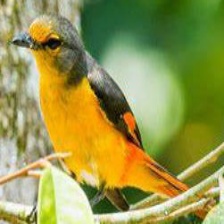
Species: FIERY MINIVET
Scientific name: PERICROCOTUS IGNEUS